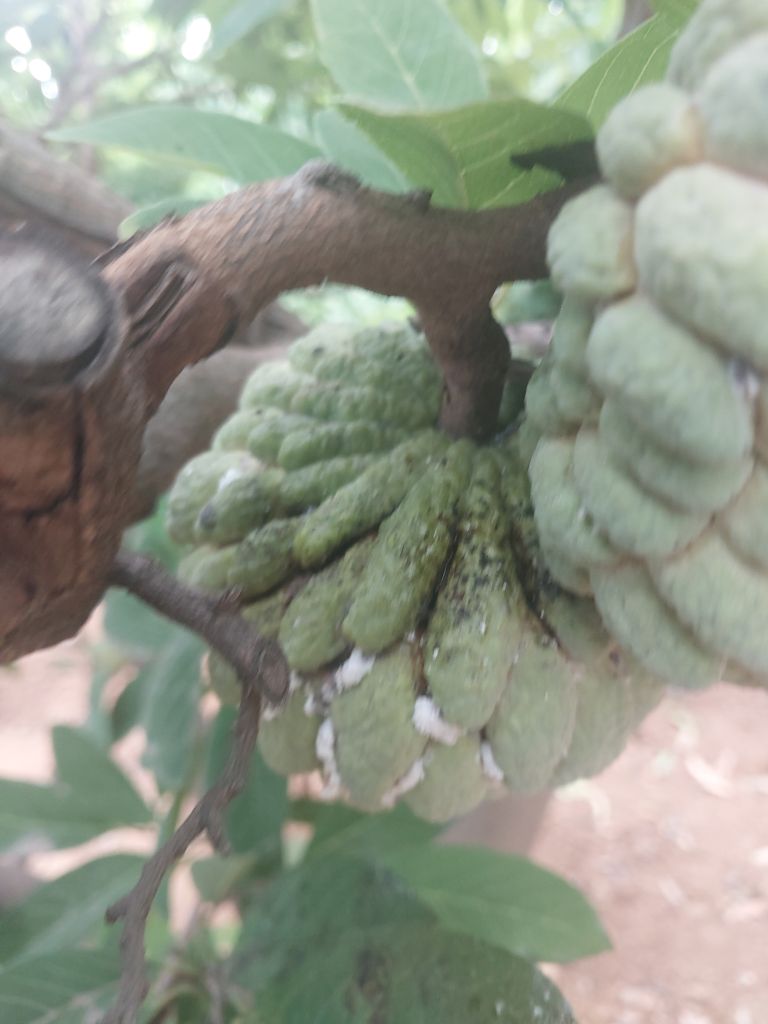
Disease label: Leaf spot on fruit